Aberdare Athletic F.C.

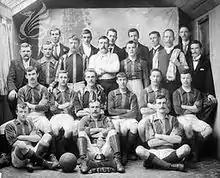
The Aberdare team of 1908–09.

Founded in 1893, Aberdare were Welsh Cup runners-up in 1903–04, 1904–05 and 1922–23. In 1920–21, they joined the Welsh Section of the Southern League and finished runners-up in their first season. That gained them entry to the Football League Third Division South for the next season along with Charlton Athletic.